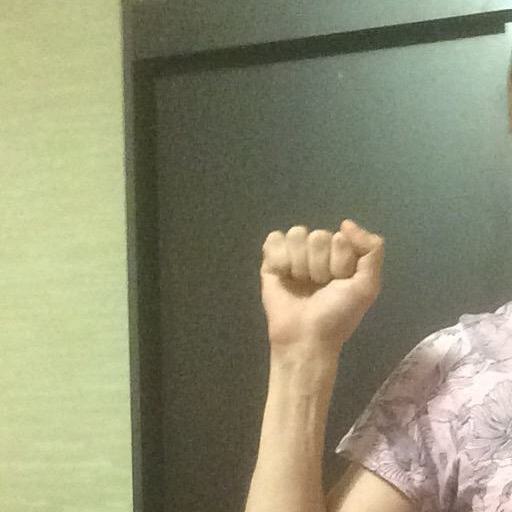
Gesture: fist